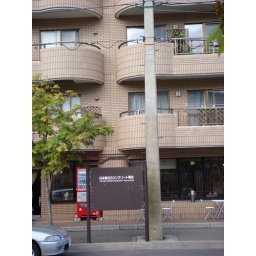
Its the first concrete electricity pole in Japan, or so the sign says